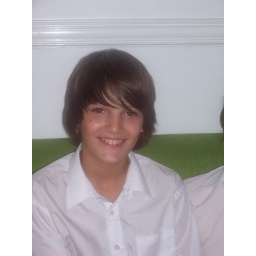
Ari in the computer room, Lyn and Sol's house